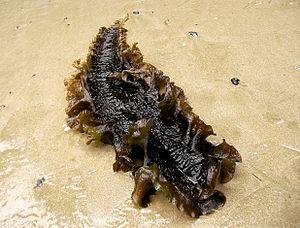
Saccharina latissima, aussi appelée Laminaire sucrée ou Baudrier de Neptune, est une espèce d'algues brunes de la famille des Laminariaceae.